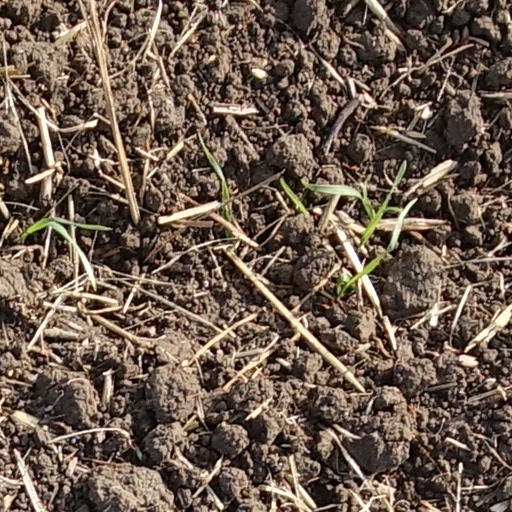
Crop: wheat